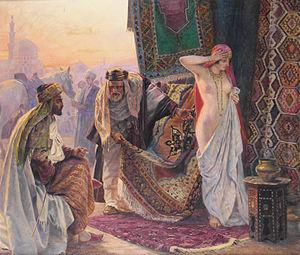
Otto Pilny était un peintre suisse spécialisé en œuvres orientalistes.